Earth system interactions across mountain belts

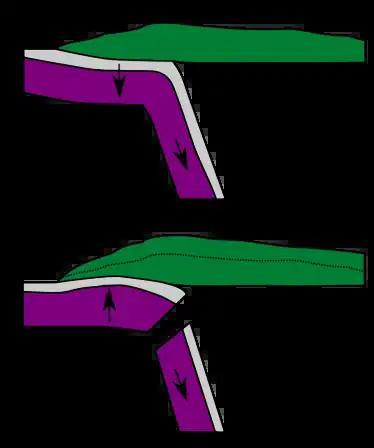
Interaction of the asthenosphere, lithosphere, and surface through the mantle process of slab break-off. Grey indicates crust, purple indicates mantle lithosphere, green indicates the overriding plate, white indicates asthenosphere. The dotted line indicates the relative difference in surface elevation before/after break-off. Downward-pointing arrows indicate topographic depression. Upward-pointing arrows indicate increases in elevation. (A) The weight of the attached subducting slab in the mantle depresses the surface topography above the slab. (B) The weight of the subducting slab is removed by slab detachment in the mantle, allowing dynamic rebound of topography above the area where the slab is broken off.

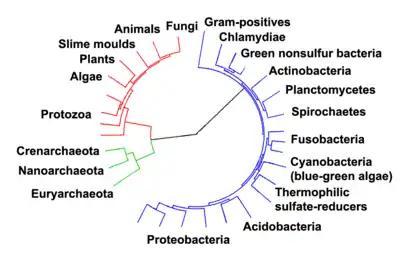
Evolutionary tree showing the divergence of modern species from their common ancestor in the centre. The three domains are coloured, with bacteria blue, archaea green and eukaryotes red. Speciation across mountain belts can be influenced by climate and plate tectonics.

Earth's mantle is the region between the core and the lithosphere. The asthenosphere is the ductile region of the upper mantle. Mantle processes which operate across mountain belts include those related to subduction (e.g., slab break-off, flat-slab subduction, subduction of a triple junction). Volcanism is driven by mantle processes such as partial melting and thermal convection currents.